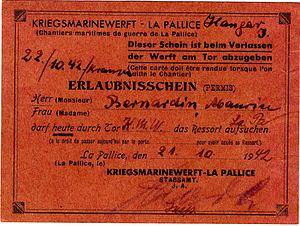
Un permis d'accès journalier aux chantiers maritimes de guerre de La Pallice (Kriegsmarinewerft - La Pallice) délivré le 21 octobre 1942 à Monsieur Maurice Bernardin durant la seconde guerre mondiale. La Rochelle-Pallice, 21 octobre 1942.
La base sous-marine de La Rochelle est un immense bunker de la Seconde Guerre mondiale, destiné à abriter la 3ᵉ flottille de U-boots de la Kriegsmarine. Elle s'inscrit dans le contexte du Mur de l'Atlantique. Dans l'usage, on parle de la « Base sous-marine de La Pallice », La Pallice étant un quartier de La Rochelle.